U.S. Route 1 in New York

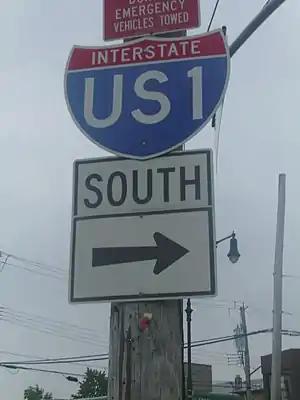
Erroneous "Interstate US1" shield at the intersection between US 1 and Gun Hill Road. This sign has since been removed.

US 1's eastward heading trends to the south as it enters Bronx Park to the east, after a complex junction with Southern Boulevard. In the park, it crosses the Bronx River, where it trends back to the north again, and has a full cloverleaf interchange with the Bronx River Parkway. Immediately following that, it turns north on Boston Road, the first section of the Boston Post Road it follows into Connecticut. This slants northeast across the eastern outskirts of Williamsbridge past Gun Hill Road into Eastchester, where it starts to veer eastward again, to a route more closely parallel with I-95. At Provost Avenue, NY 22, New York's longest north–south route, starts a journey to the Canada–United States border. After leaving Provost Avenue, US 1 then crosses the Eastchester Bridge named for the neighborhood it passes through. The bridge passes over the Hutchinson River and then descends toward Ropes Avenue to the south, where it leaves New York City.